Havenwelten

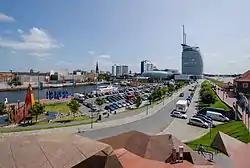
View over the Havenwelten (2013)

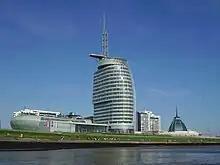
Klimahaus (left), Atlantic Hotel Sail City (center) and Mediterraneo (right)

The Havenwelten "(Harbour worlds)" is a maritime-styled quarter in Bremerhaven. It includes the Atlantic Hotel Sail City, the Climate House® Bremerhaven 8° East, the shopping mall Mediterraneo, the Deutsches Schifffahrtsmuseum (German Shipping Museum), the Bremerhaven Zoo (Zoo am Meer) and other maritime-themed places.